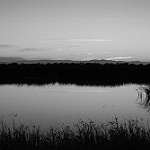
Label: B & W